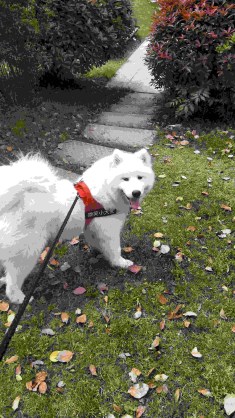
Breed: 2192-n000088-Samoyed